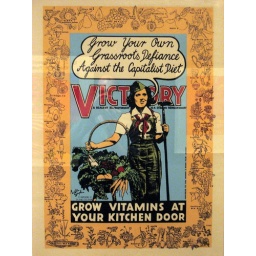
Grow your own grassroots defiance against the capitalist dietGrow vitamins at your kitchen door